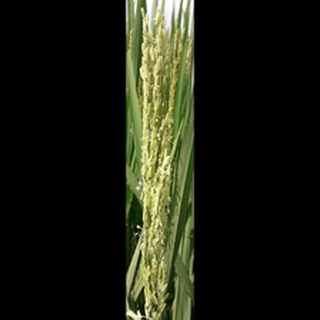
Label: healthy_rice